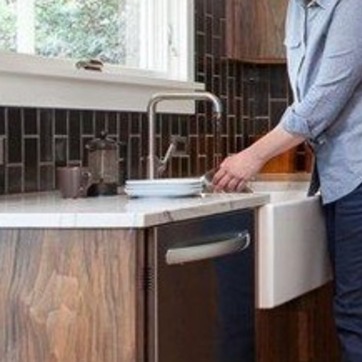
Material: ceramic